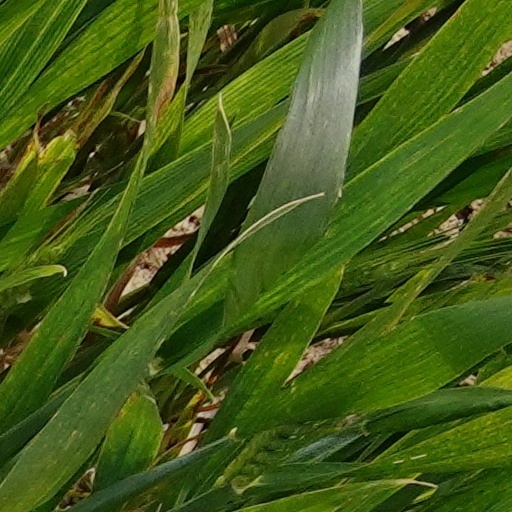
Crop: wheat